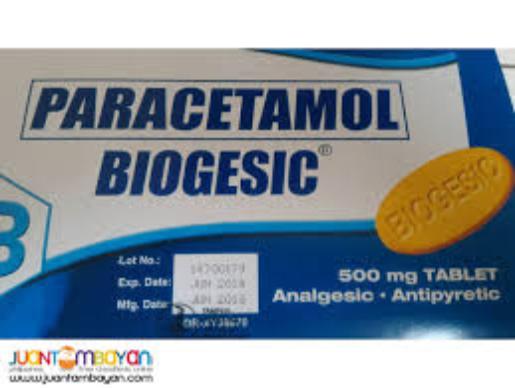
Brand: biogesic
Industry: Medical